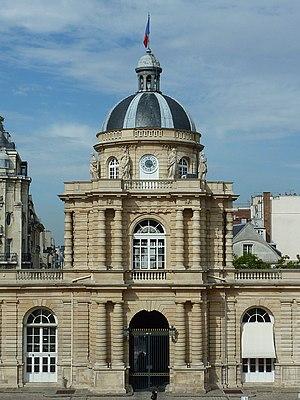
Salomon de Brosse
En France, une commission d'enquête parlementaire est une commission formée temporairement au sein de l'Assemblée nationale ou du Sénat. C'est un des outils au service du contrôle parlementaire du gouvernement. Ce n’est pas une juridiction.
Le palais du Luxembourg, situé dans le 6ᵉ arrondissement de Paris dans le nord du jardin du Luxembourg, est le siège du Sénat français, qui fut installé en 1799 dans le palais construit au début du XVIIᵉ siècle, à la suite de la régence de la reine Marie de Médicis. Il appartient au domaine de cette assemblée qui comprend également, à proximité du palais, l'hôtel du Petit Luxembourg, résidence du président du Sénat, le musée du Luxembourg, et l'ensemble du jardin.
Le Sénat constitue la chambre haute du Parlement français selon le système du bicamérisme et détient le pouvoir législatif avec l'Assemblée nationale. En vertu de l'article 24 de la Constitution de la Vᵉ République, il est le représentant des collectivités territoriales. Il siège au palais du Luxembourg.